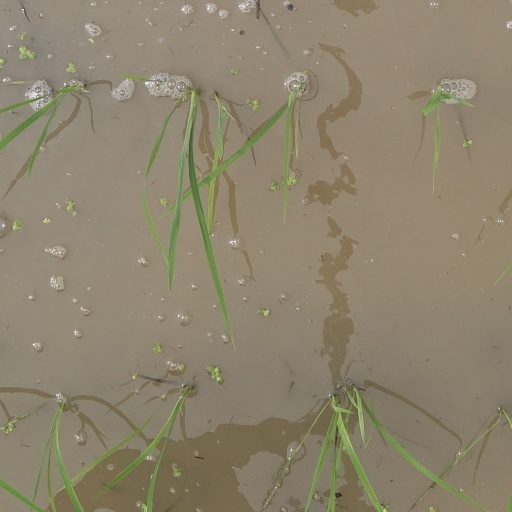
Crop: rice